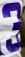
Number: 3